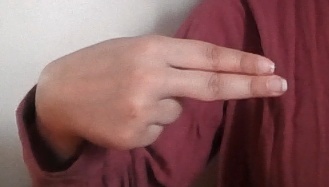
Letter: ain